Trent Owens

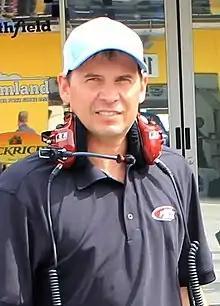
Owens in 2014

William Trent Owens (born January 4, 1975) is an American former stock car racing driver and crew chief who works for Kaulig Racing as the crew chief for their No. 16 Chevrolet ZL1 driven by A. J. Allmendinger in the NASCAR Cup Series. He was previously a driver in the NASCAR Craftsman Truck Series and the ARCA Bondo/Mar-Hyde Series. He is also the nephew of seven-time Cup Series champion Richard Petty. Owens previously crew chiefed for Petty's team as well as JTG Daugherty Racing, Braun Racing/Turner Motorsports/Turner Scott Motorsports and Bobby Gerhart Racing.